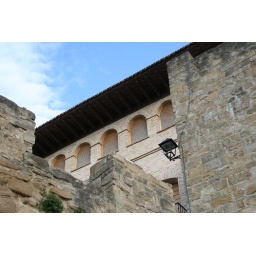
house near bridge